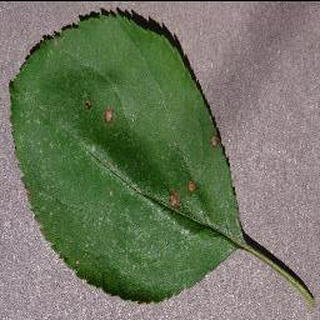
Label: apple_black_rot